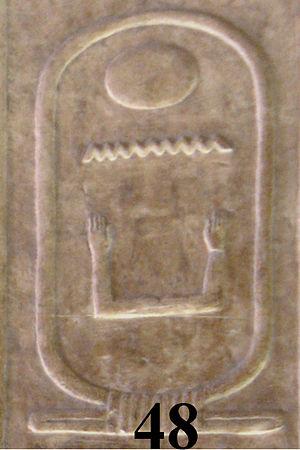
Nykarê est un roi égyptien de la VIIᵉ dynastie égyptienne.